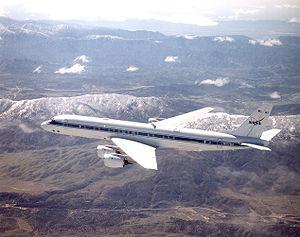
McDonnell Douglas était un constructeur aéronautique américain. Il est né de la fusion entre Douglas Aircraft Company et McDonnell Aircraft Corporation, pour former la nouvelle société McDonnell-Douglas le 28 avril 1967. Il a ensuite été racheté par Boeing en 1997. Les activités homologues des deux sociétés ont fusionné.